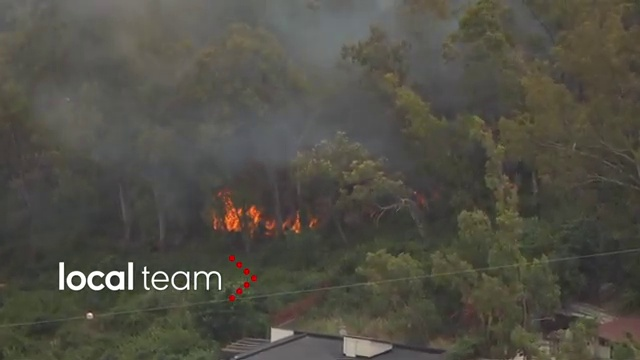
Fire: yes
Smoke: yes